Concrete Utopia

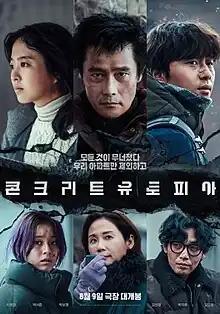
Theatrical release poster

Concrete Utopia is a 2023 South Korean disaster-thriller film directed by Um Tae-hwa, who wrote the screenplay with Lee Shin-ji, based on the second part of the webtoon "Pleasant Outcast" by Kim Soongnyung. It stars Lee Byung-hun, Park Seo-joon, and Park Bo-young.